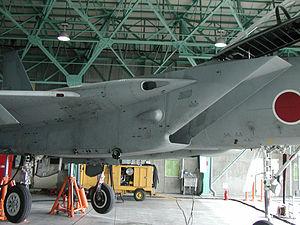
Le Mitsubishi F-15J/DJ Eagle est un chasseur de supériorité aérienne tous-temps biréacteur japonais, en service au sein de la force aérienne d'autodéfense japonaise. Dérivé du F-15C/D Eagle produit par McDonnell Douglas, il a été produit sous licence au Japon par Mitsubishi Heavy Industries, de même que ses évolutions F-15DJ et F-15J Kai.